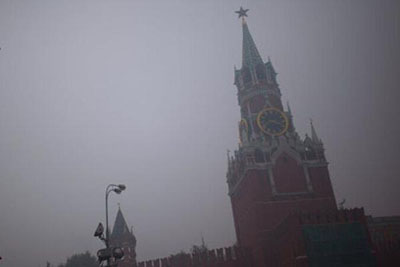
Weather: foggy or hazy